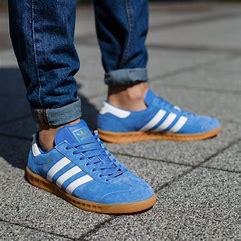
Brand: Adidas
Model: Hamburg